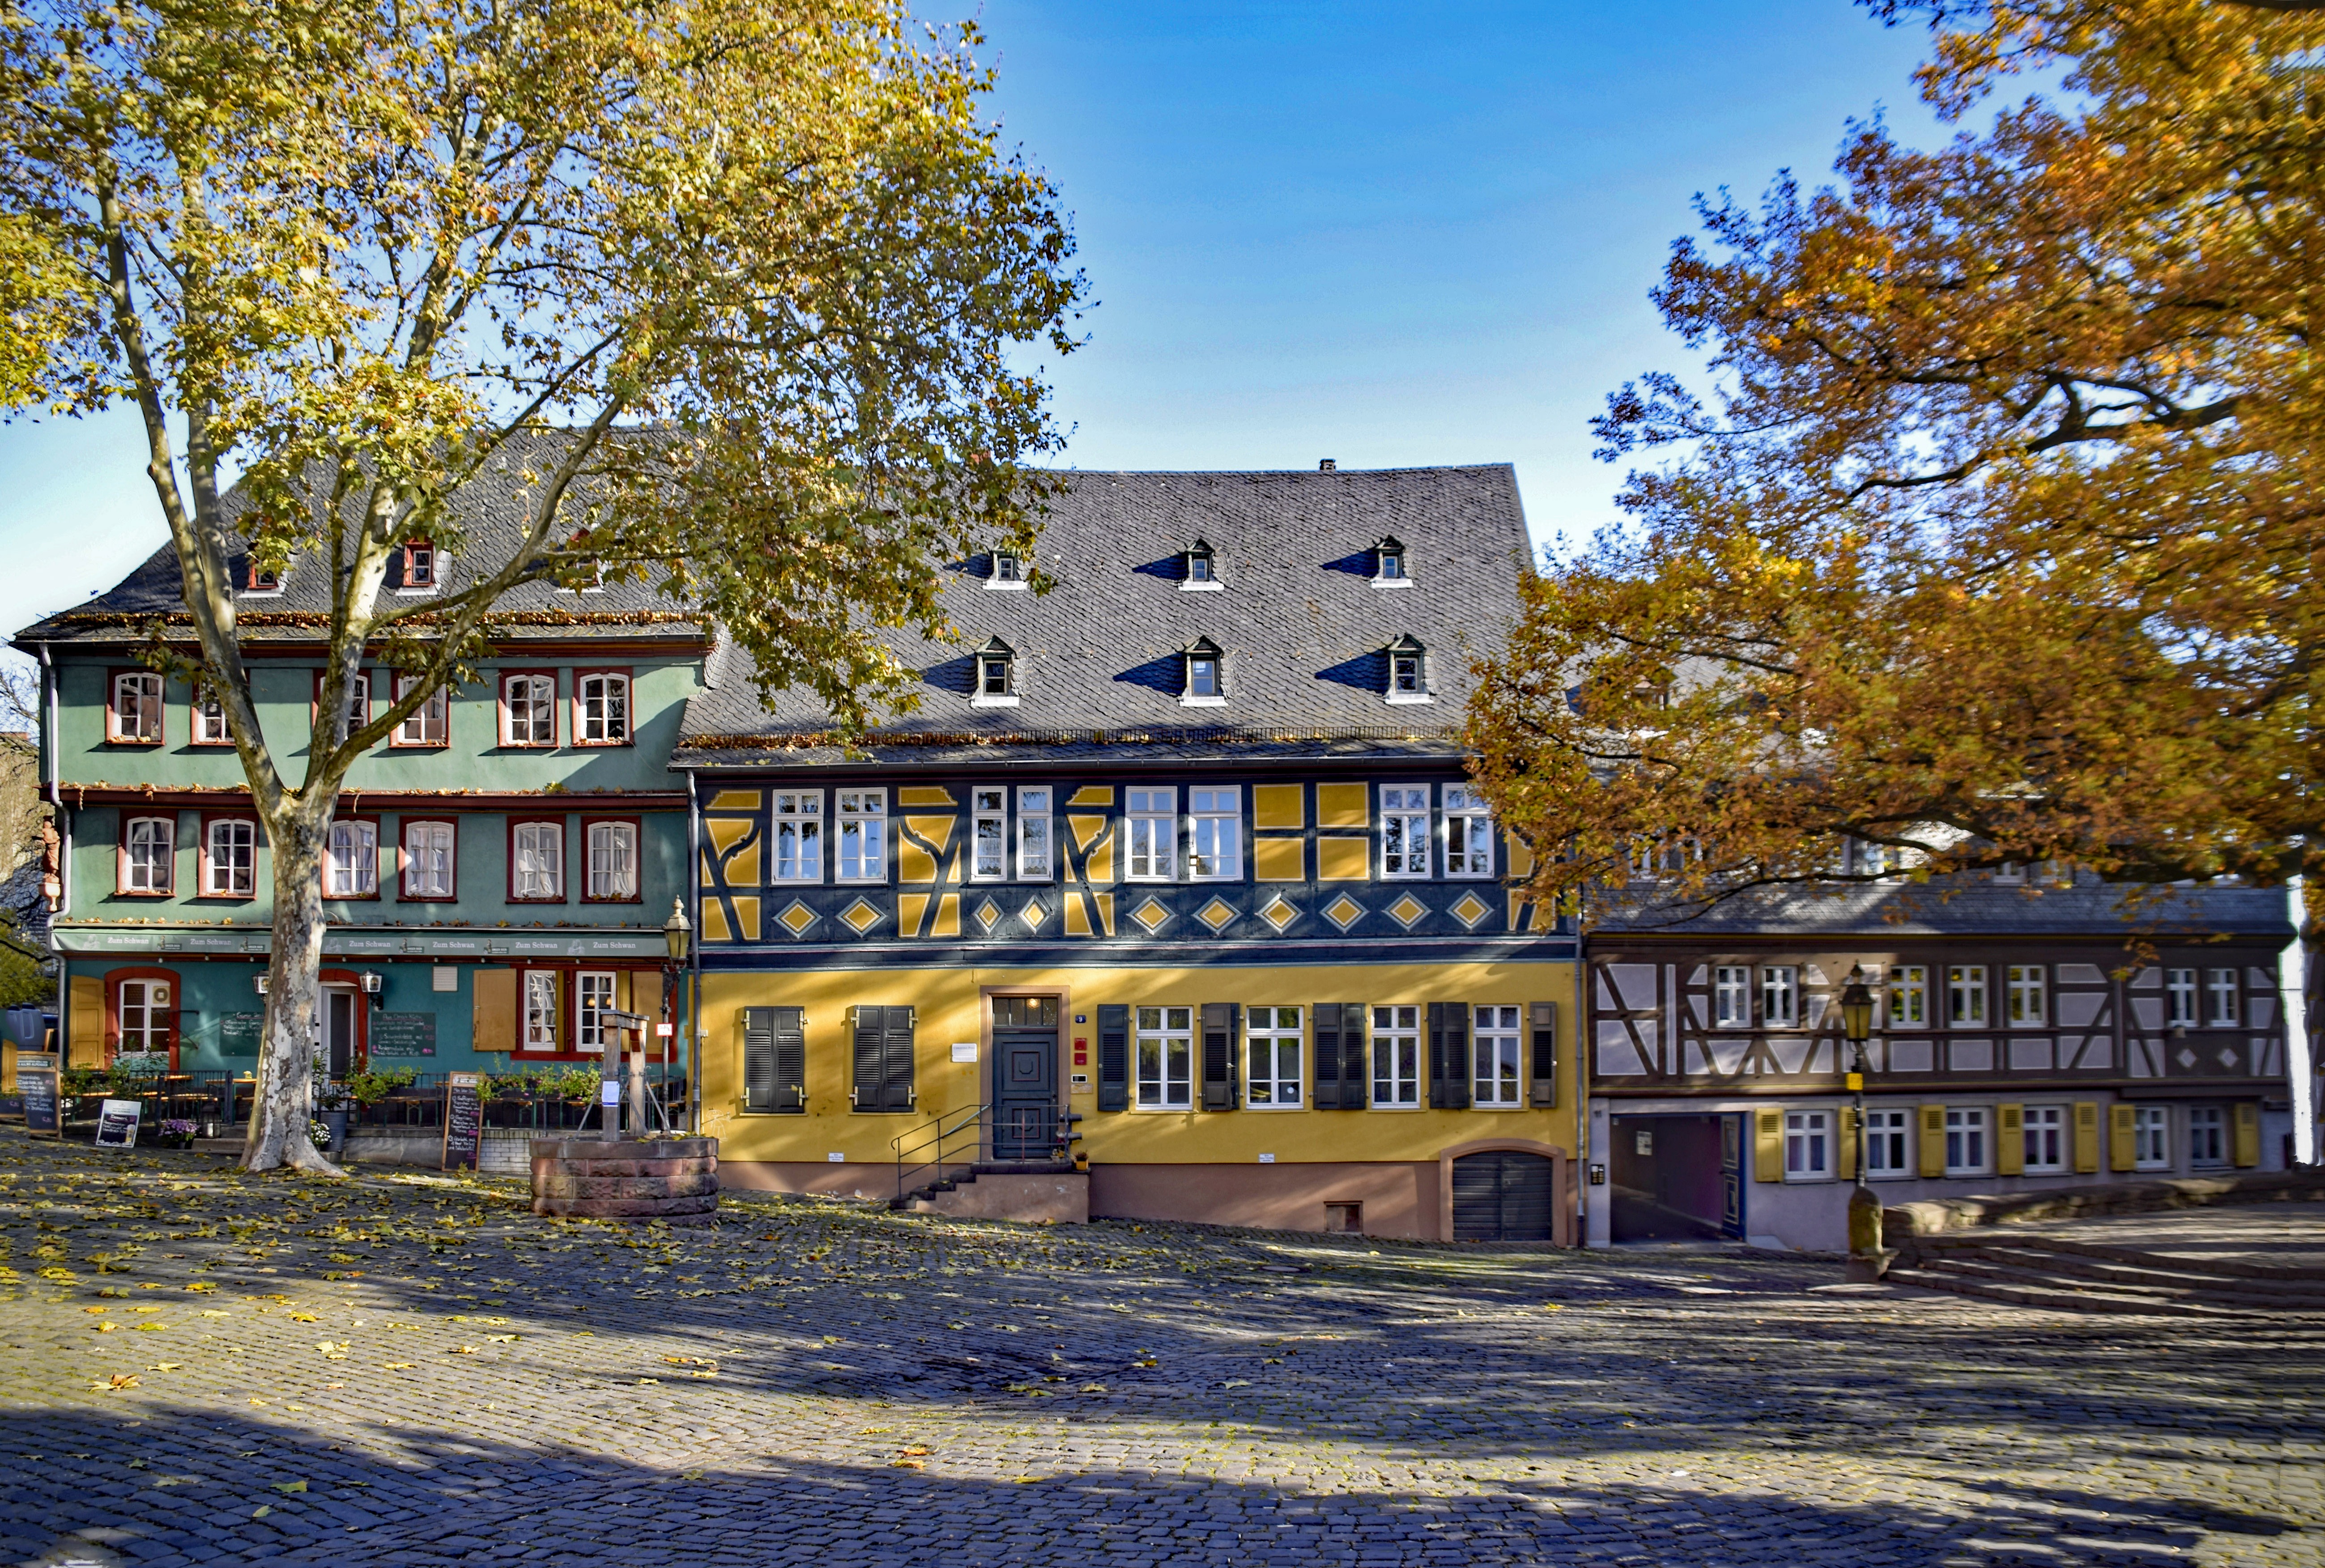
tree, architecture, house, town, building, city, home, suburb, autumn, facade, season, places of interest, old town, germany, estate, hesse, frankfurt, neighbourhood, fachwerkhaus, truss, maximum, urban area, residential area